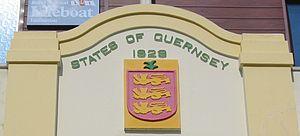
Saint-Pierre-Port, Guernesey, mai 2009
Les États de Guernesey sont le parlement de l'île de Guernesey. Certaines lois et ordonnances approuvées par les États de Guernesey s'appliquent également aux îles d'Aurigny et de Sercq. Tous les textes législatifs des États de Guernesey s'appliquent également à l'île d'Herm dépendante des États de Guernesey.